Furious (film)

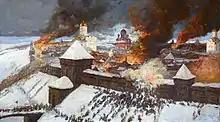
Siege of Ryazan is the "Defense of Ryazan". From a painting by Deshalyta.

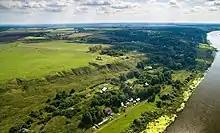
An ancient settlement, the village of fortifications. View from the Oka River.

From the very beginning of the production, the producers decided not to build an entire photographic site of the 13th century buildings, but to create them using computer effects. This project is the first feature film directed by Ivan Shurkhovetsky.